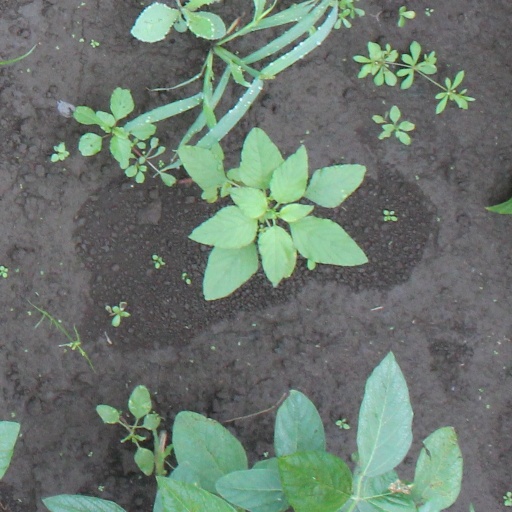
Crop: soybean